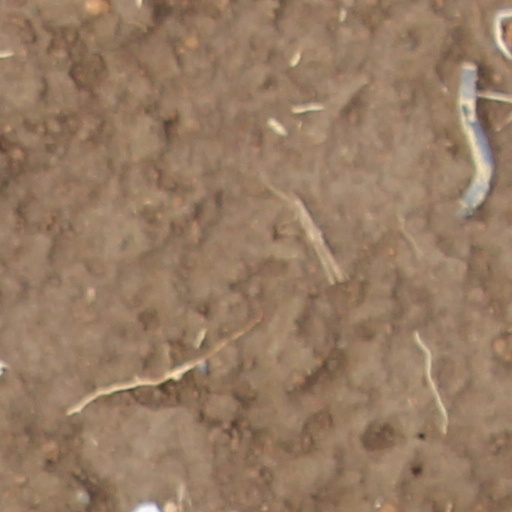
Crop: wheat